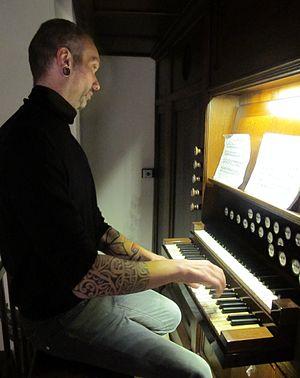
Serge Schoonbroodt né à Eupen en avril 1971 est un organiste et chanteur belge.